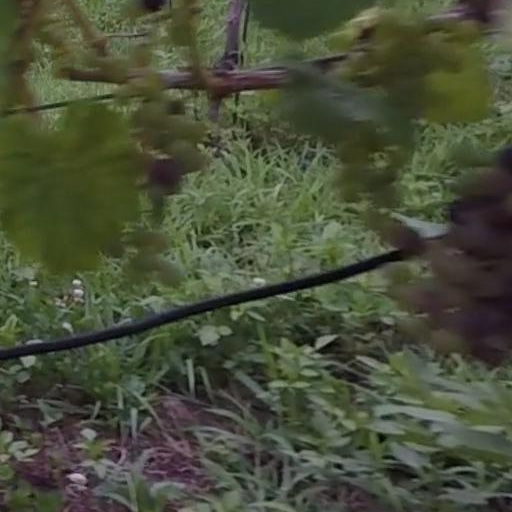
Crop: grape